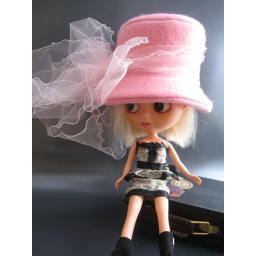
Pink wool modified cloche. Voluminous pink tulle bow and sash.Doll hat by Cindy Sowers